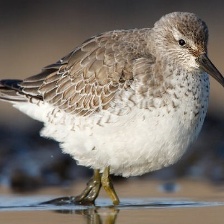
Species: RED KNOT
Scientific name: CALIDRIS CANUTUS
ImageNet parent category: red-backed_sandpiper